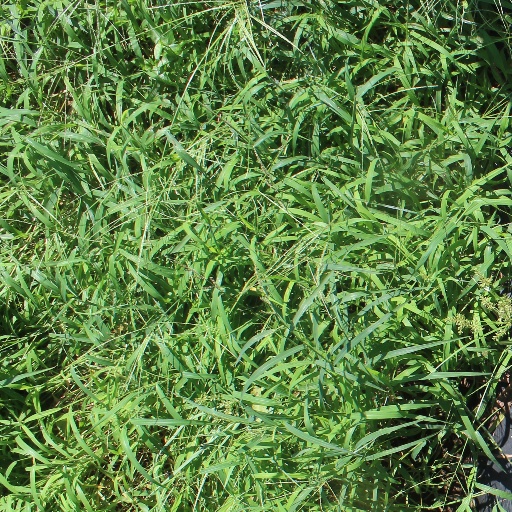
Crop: sorghum